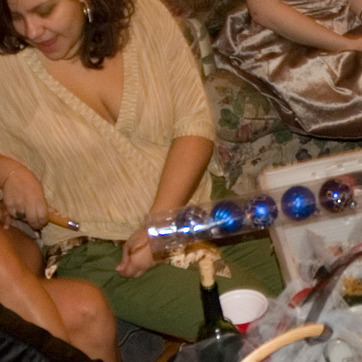
Material: skin